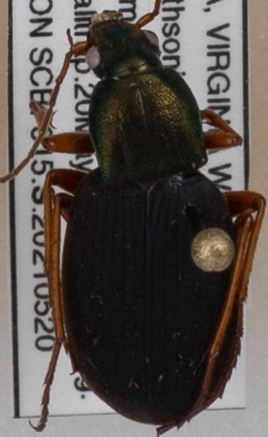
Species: Chlaenius aestivus
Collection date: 2021-05-20
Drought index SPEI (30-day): -1.01
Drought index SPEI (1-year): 0.17
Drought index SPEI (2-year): -0.24